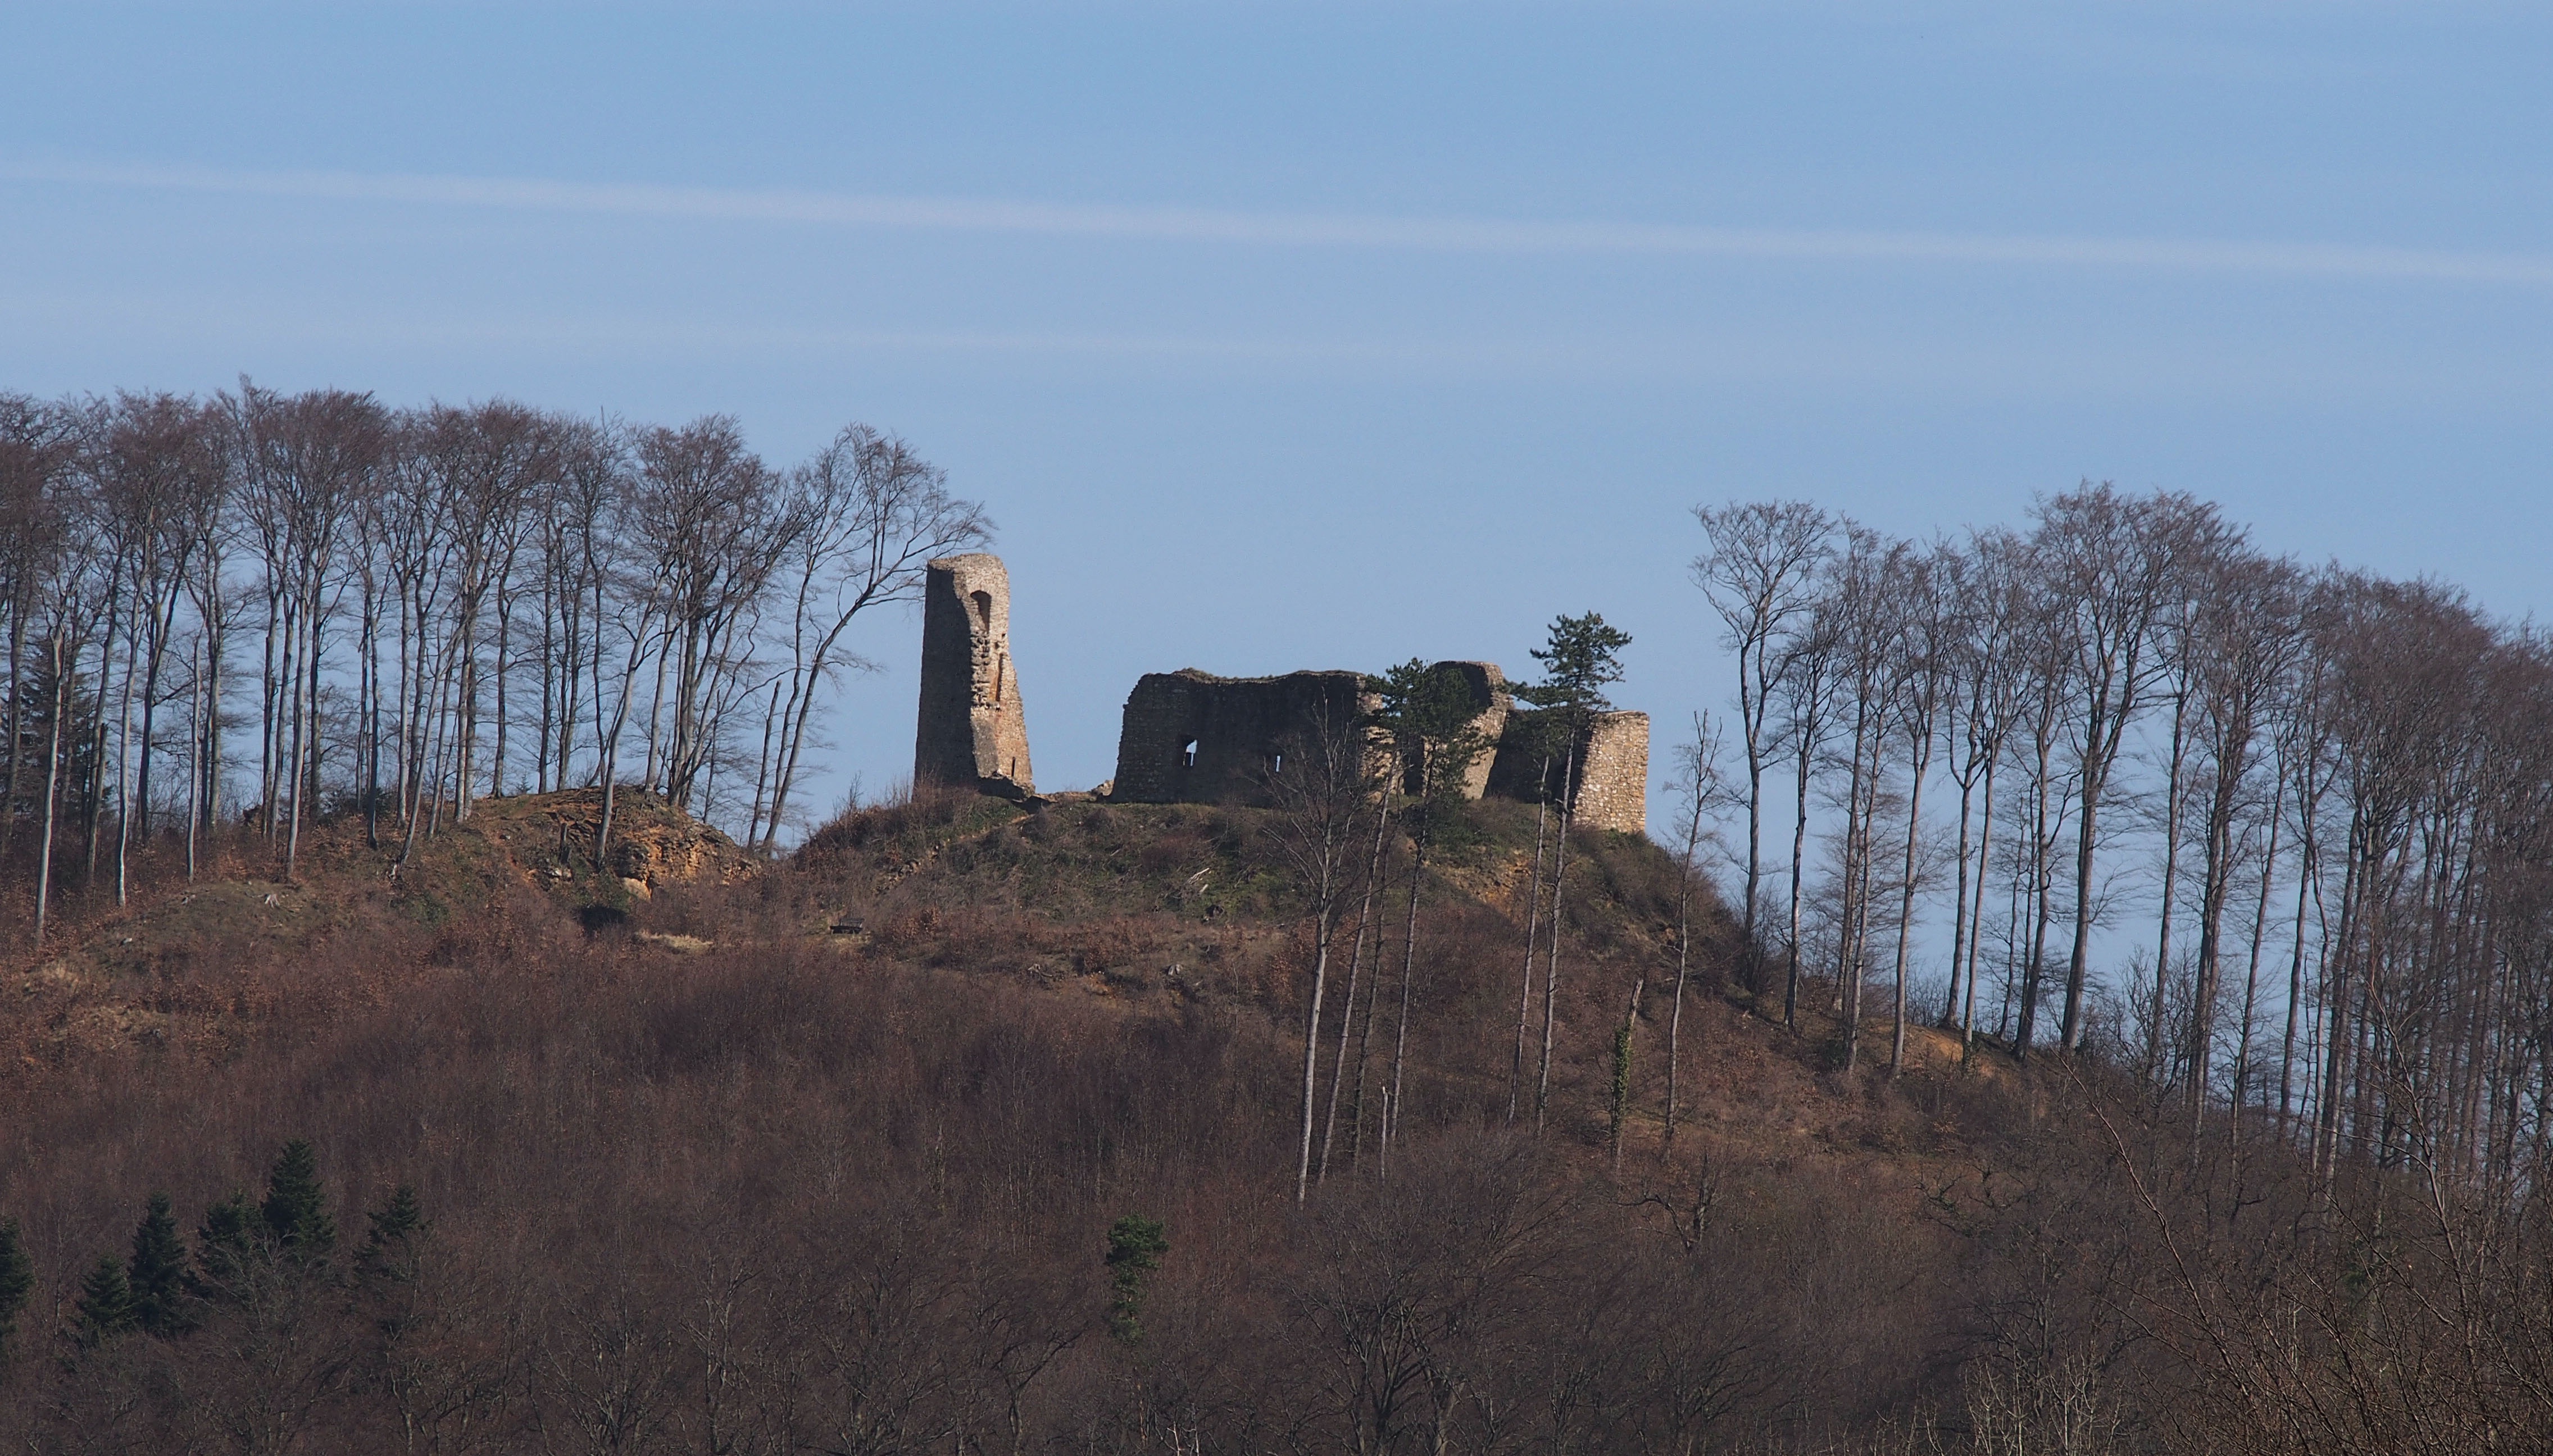
landscape, tree, rock, wilderness, mountain, hill, tower, castle, ruin, ridge, fortress, ruins, knight, masonry, rural area, breisgau, natural environment, snow castle